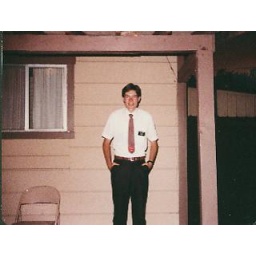
Elder Scheibe in my dress clothes August 84, porch of the Johnson guest house